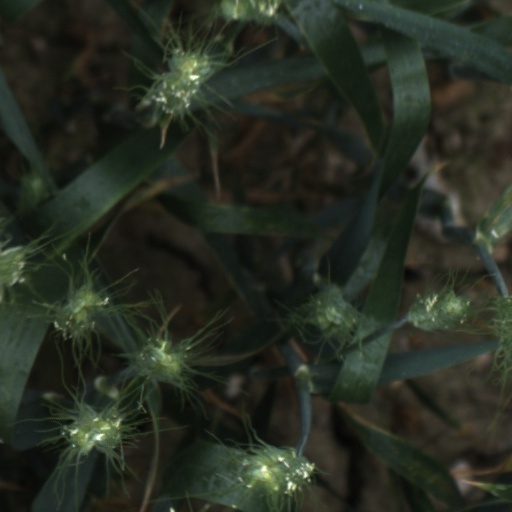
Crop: wheat